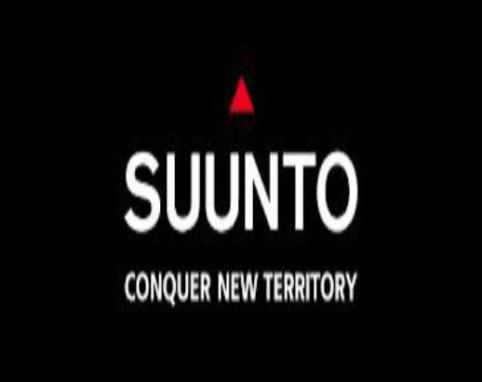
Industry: Clothes